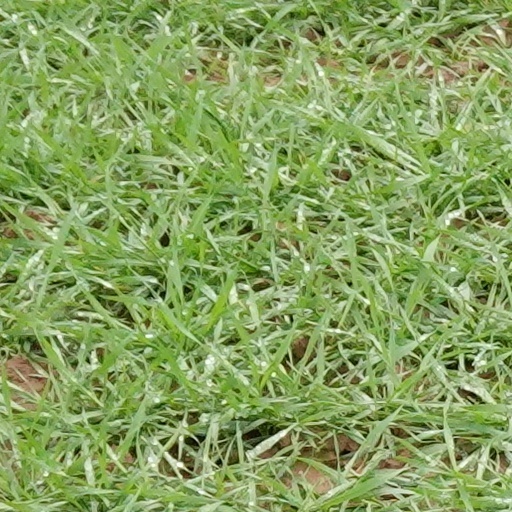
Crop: wheat